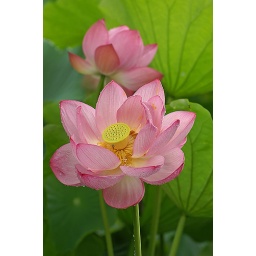
Lovely light pink Lotus flowers covered by a good rain.